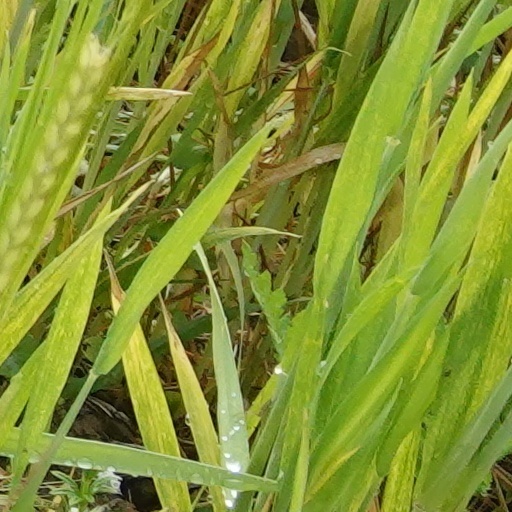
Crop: wheat